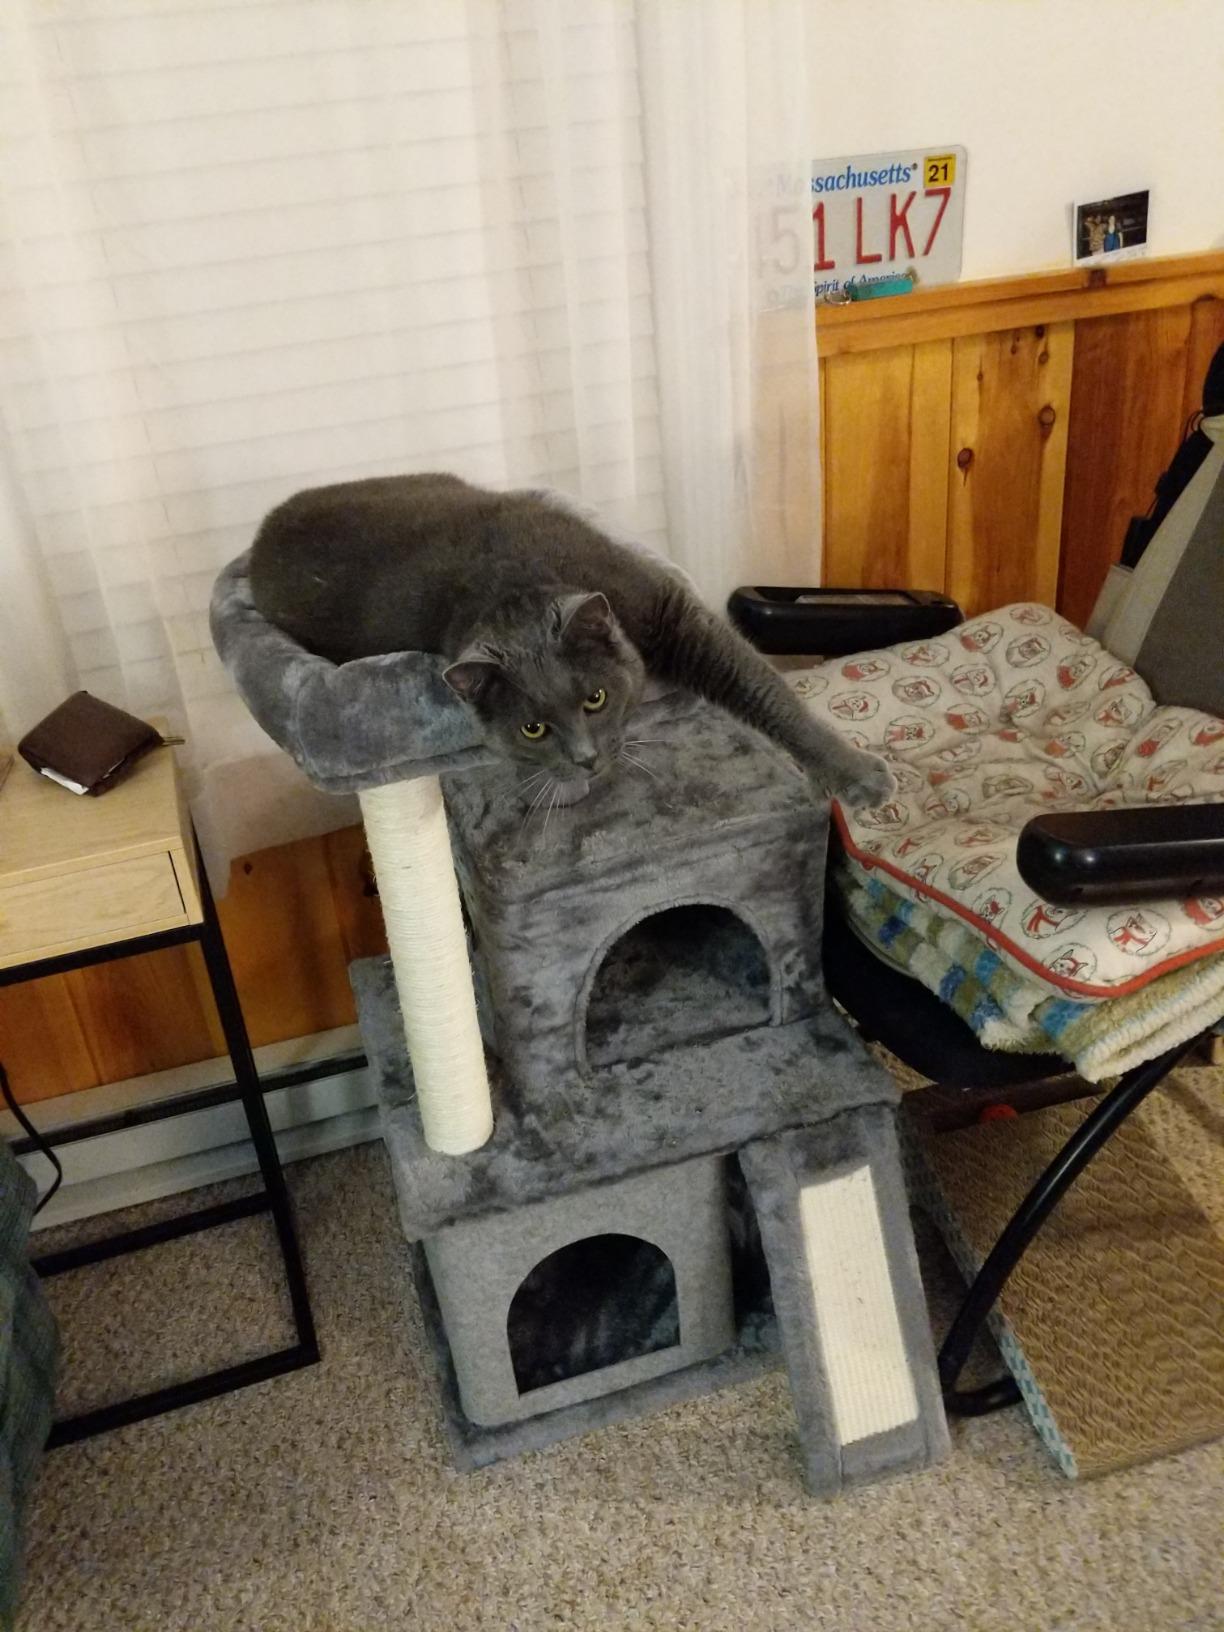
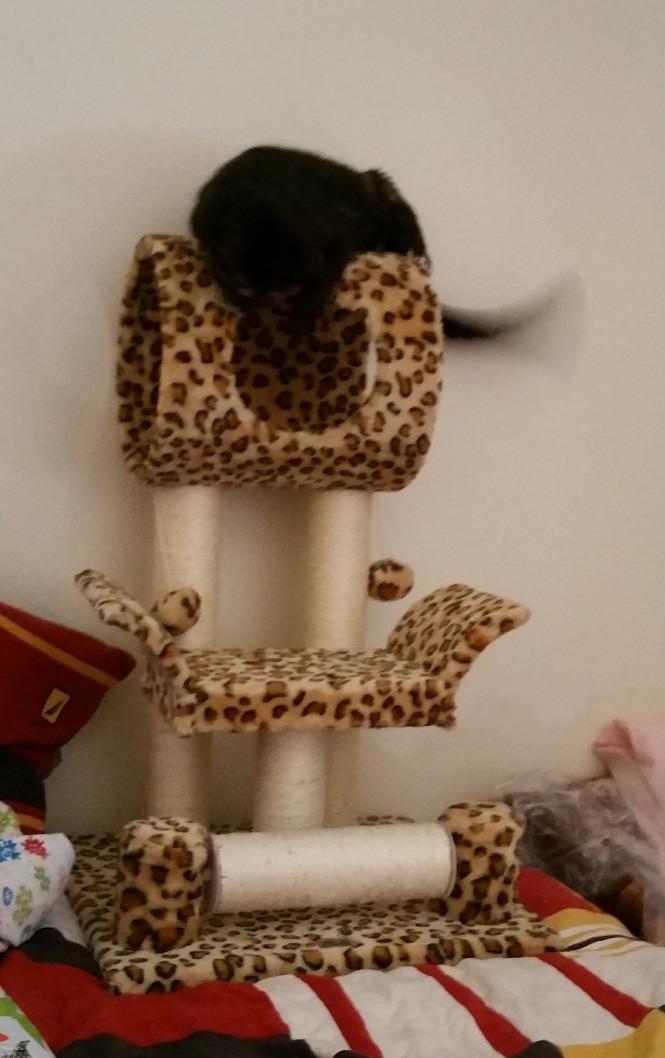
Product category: items_cat tree
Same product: no